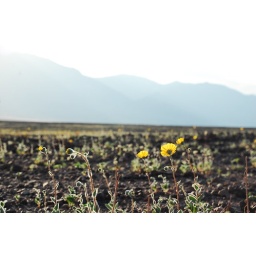
wildflowers, near natural bridge canyon